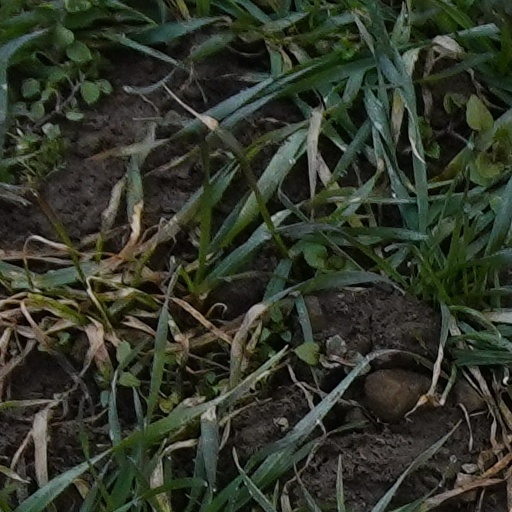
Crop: wheat